Glasgow University Magazine

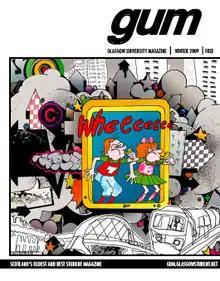
Winter 2009 issue of "GUM"

The Glasgow University Magazine (GUM) was first published on 5 February 1889, aiming to keep students informed of news and events within the university, and to provide an outlet for student writing and illustrations.